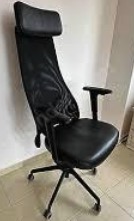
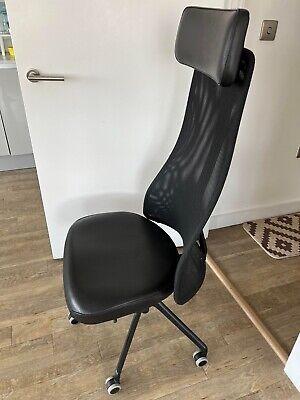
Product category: items_chair
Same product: yes